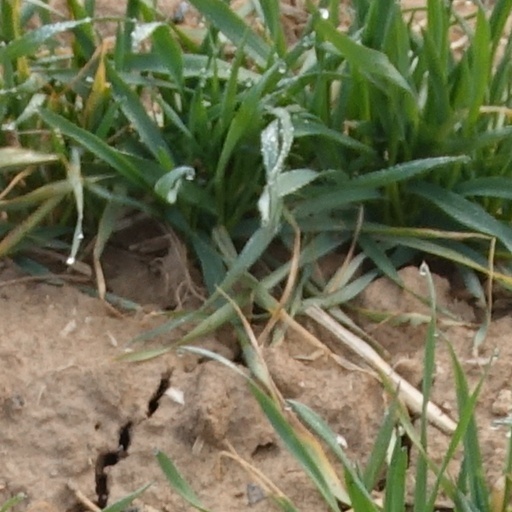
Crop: wheat